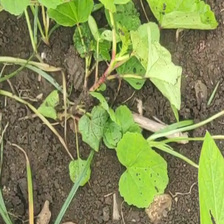
Weed species: Little_Mallow(Malva parviflora)